Job Cohen

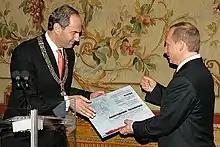
Job Cohen and President of Russia Vladimir Putin during a presentation in Amsterdam on 1 November 2005.

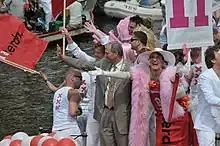
Job Cohen during the Amsterdam Gay Pride on 2 August 2008.

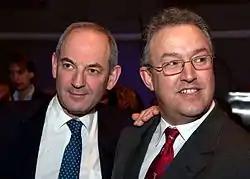
Job Cohen and Mayor of Rotterdam Ahmed Aboutaleb during a meeting in Amsterdam on 3 February 2010.

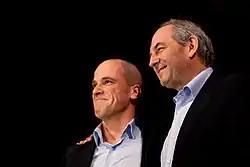
Newly elected Leader of the Labour Party Diederik Samsom and Job Cohen at a party conference in Rotterdam on 21 March 2012.

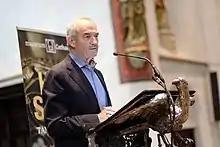
Job Cohen during a presentation at the Museum Catharijneconvent in Utrecht on 6 October 2016.

Between 1 September 1971 and 1 September 1981, Job Cohen held a scientific position at the Bureau Research of Education at Leiden University. He obtained a doctorate (PhD) from this university in June 1981, with a dissertation on the rights of university students.